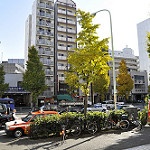
Label: street